Defence Forces (Ireland)

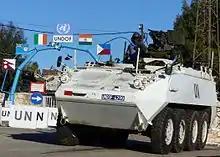
An Irish Army Cavalry Corps Mowag Piranha Close Reconnaissance Vehicle on UN patrol in Syria

As of December 2023, the Army had approximately 6,136 active personnel, with 1,351 personnel in the Army Reserve. Up to late 2012 the army had three brigades: 1 Southern, 2 Eastern and 4 Western; in 2012, 4 Western Brigade stood down at its HQ Custume Barracks, Athlone. The state is now divided into two Brigade areas for administrative and operational reasons, with the former 4 Western Brigade split between the other two brigades. In addition to the brigade structure, there is also the Defence Forces Training Centre, a logistics base in the Curragh.